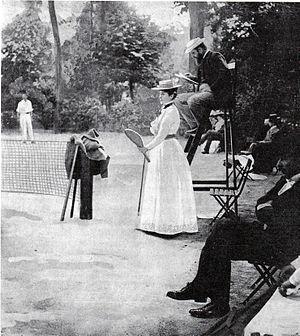
Les Jeux olympiques de 1900, officiellement nommés Jeux de la IIᵉ olympiade, sont la deuxième édition des Jeux olympiques modernes. Ils ont lieu à Paris en France du 14 mai au 28 octobre 1900 dans le cadre de l'Exposition universelle. La décision d'organiser les Jeux de 1900 à Paris est prise lors du Iᵉʳ congrès olympique qui a lieu en 1894. Une concurrence se développe après les Jeux de 1896 entre d'un côté Pierre de Coubertin, président du Comité international olympique, qui veut organiser les Jeux de la IIᵉ olympiade à Paris mais qui ne réussit pas à mettre en route son projet, et de l'autre Alfred Picard, commissaire général de l'Exposition universelle, qui veut organiser des « concours internationaux d'exercices physiques et de sports ». L'instance dirigeant alors le sport en France, l'Union des sociétés françaises de sports athlétiques, penche finalement en novembre 1898 pour les concours de l'Exposition plutôt que pour les Jeux de Coubertin. Ce dernier est alors obligé au printemps 1899 d'accepter le compromis que suggère l'USFSA : « Les concours de l'Exposition tiennent lieu de Jeux olympiques pour 1900 et comptent comme équivalent de la deuxième olympiade.